Larisa Brychyova

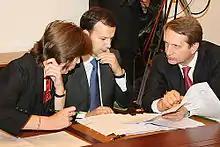
Larisa Brychyova consults with Arkady Dvorkovich and Sergei Naryshkin at a meeting of the "Anti-Corruption Council" 2008.

1992–1993: Head specialist of the Legislation Committee of the Supreme Soviet of Russia; sector head of the Commission of the Republic Council on economic reform of the Supreme Council of the Russian Federation.